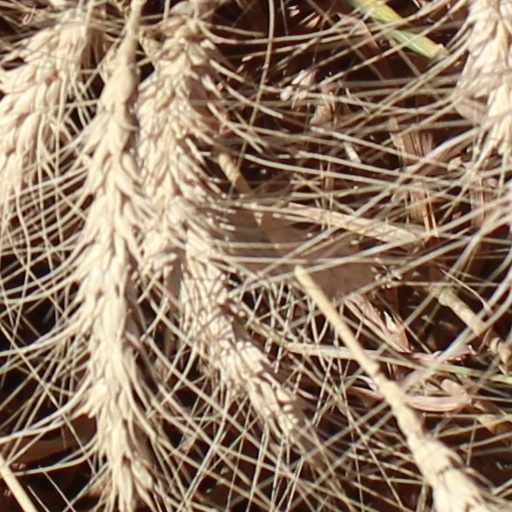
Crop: wheat